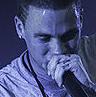
Age: 25